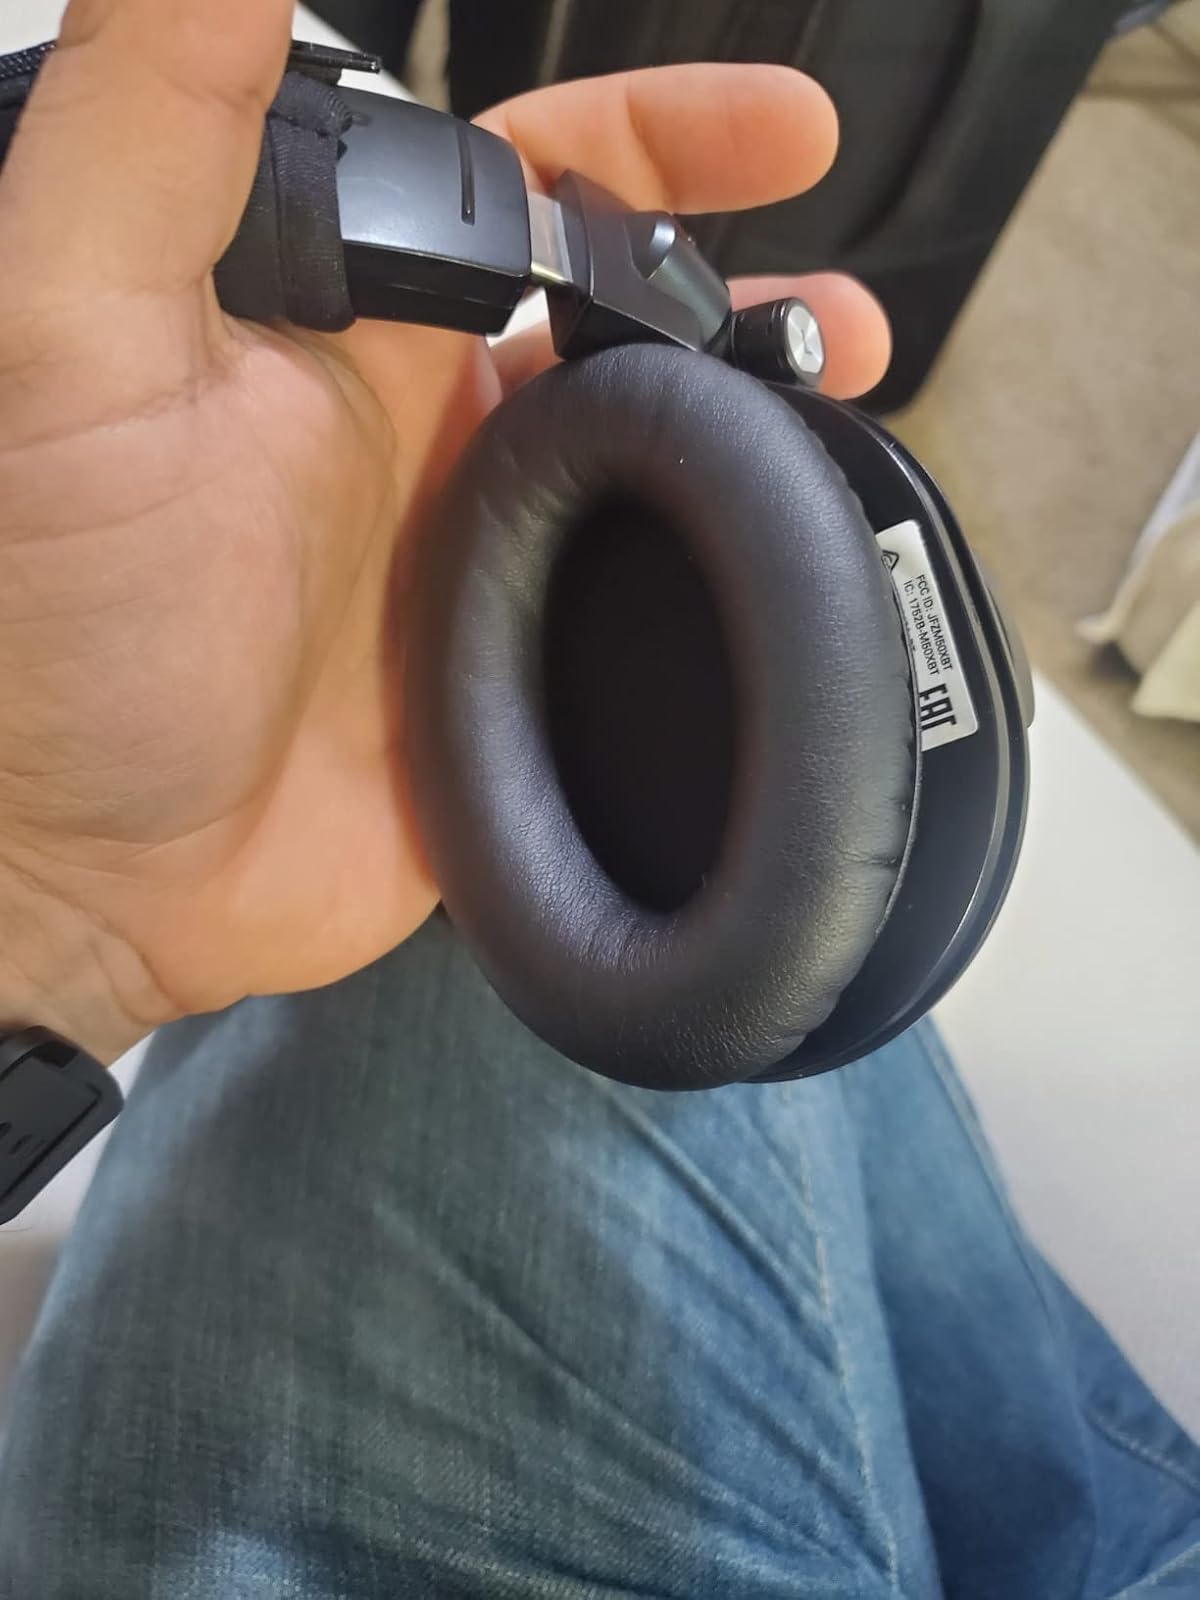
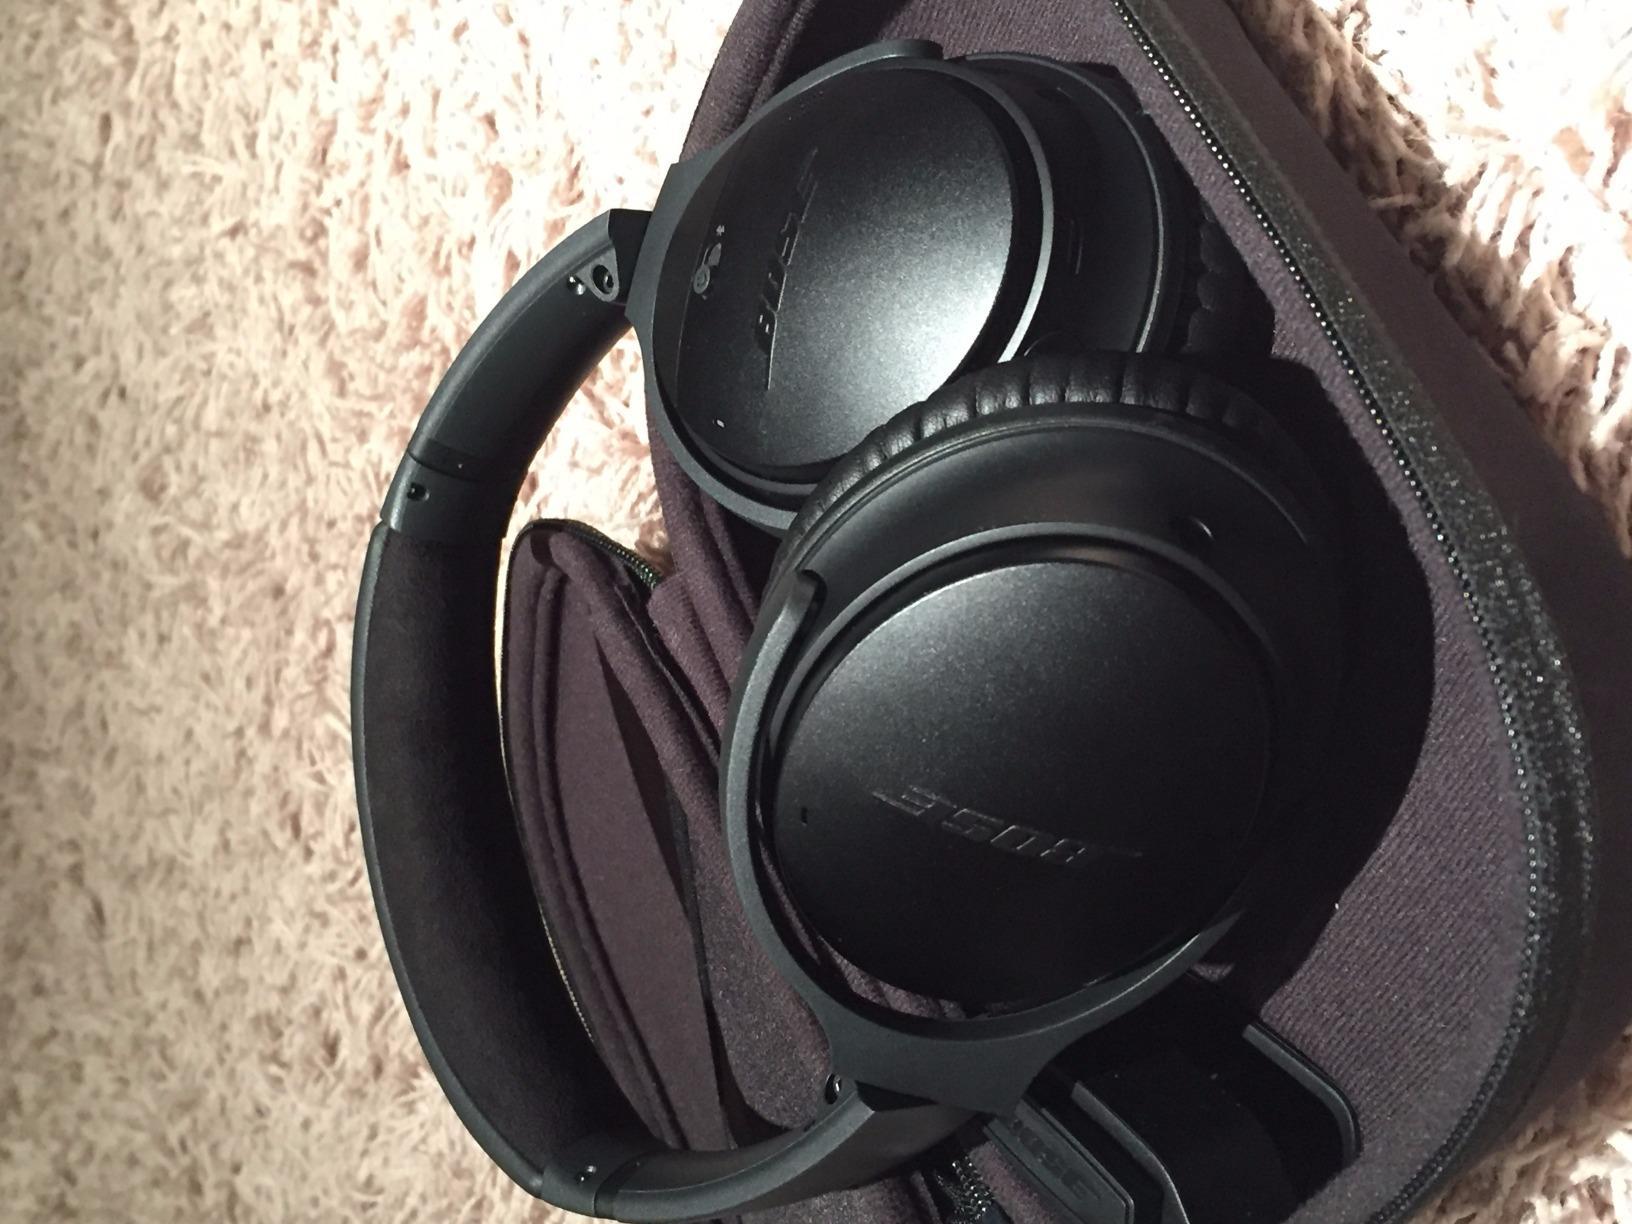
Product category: headphones
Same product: no